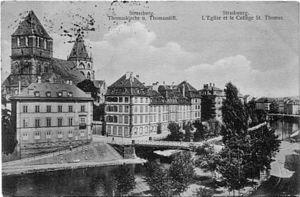
Ancienne carte postale de Strasbourg.
Le Stift – ou Collège Saint-Guillaume – est un établissement protestant luthérien de Strasbourg, héritier du Collegium Wilhelmitanum fondé au XVIᵉ siècle au moment de la Réforme pour permettre aux étudiants démunis d'étudier la théologie. De nos jours, il sert principalement de foyer et de restaurant universitaire. Ouvert en priorité aux étudiants de la faculté de théologie protestante de Strasbourg, il accueille aussi des étudiants « engagés » de tous cursus et toutes religions. Les biens du Stift sont gérés par la fondation Saint-Guillaume, elle-même administrée par le chapitre de Saint-Thomas. Le Stift désigne également à présent le bâtiment du XVIIIᵉ siècle dans lequel il se trouve, appartenant au chapitre, au 1a et 1b quai Saint-Thomas, et qui abrite aussi la Médiathèque protestante de Strasbourg.